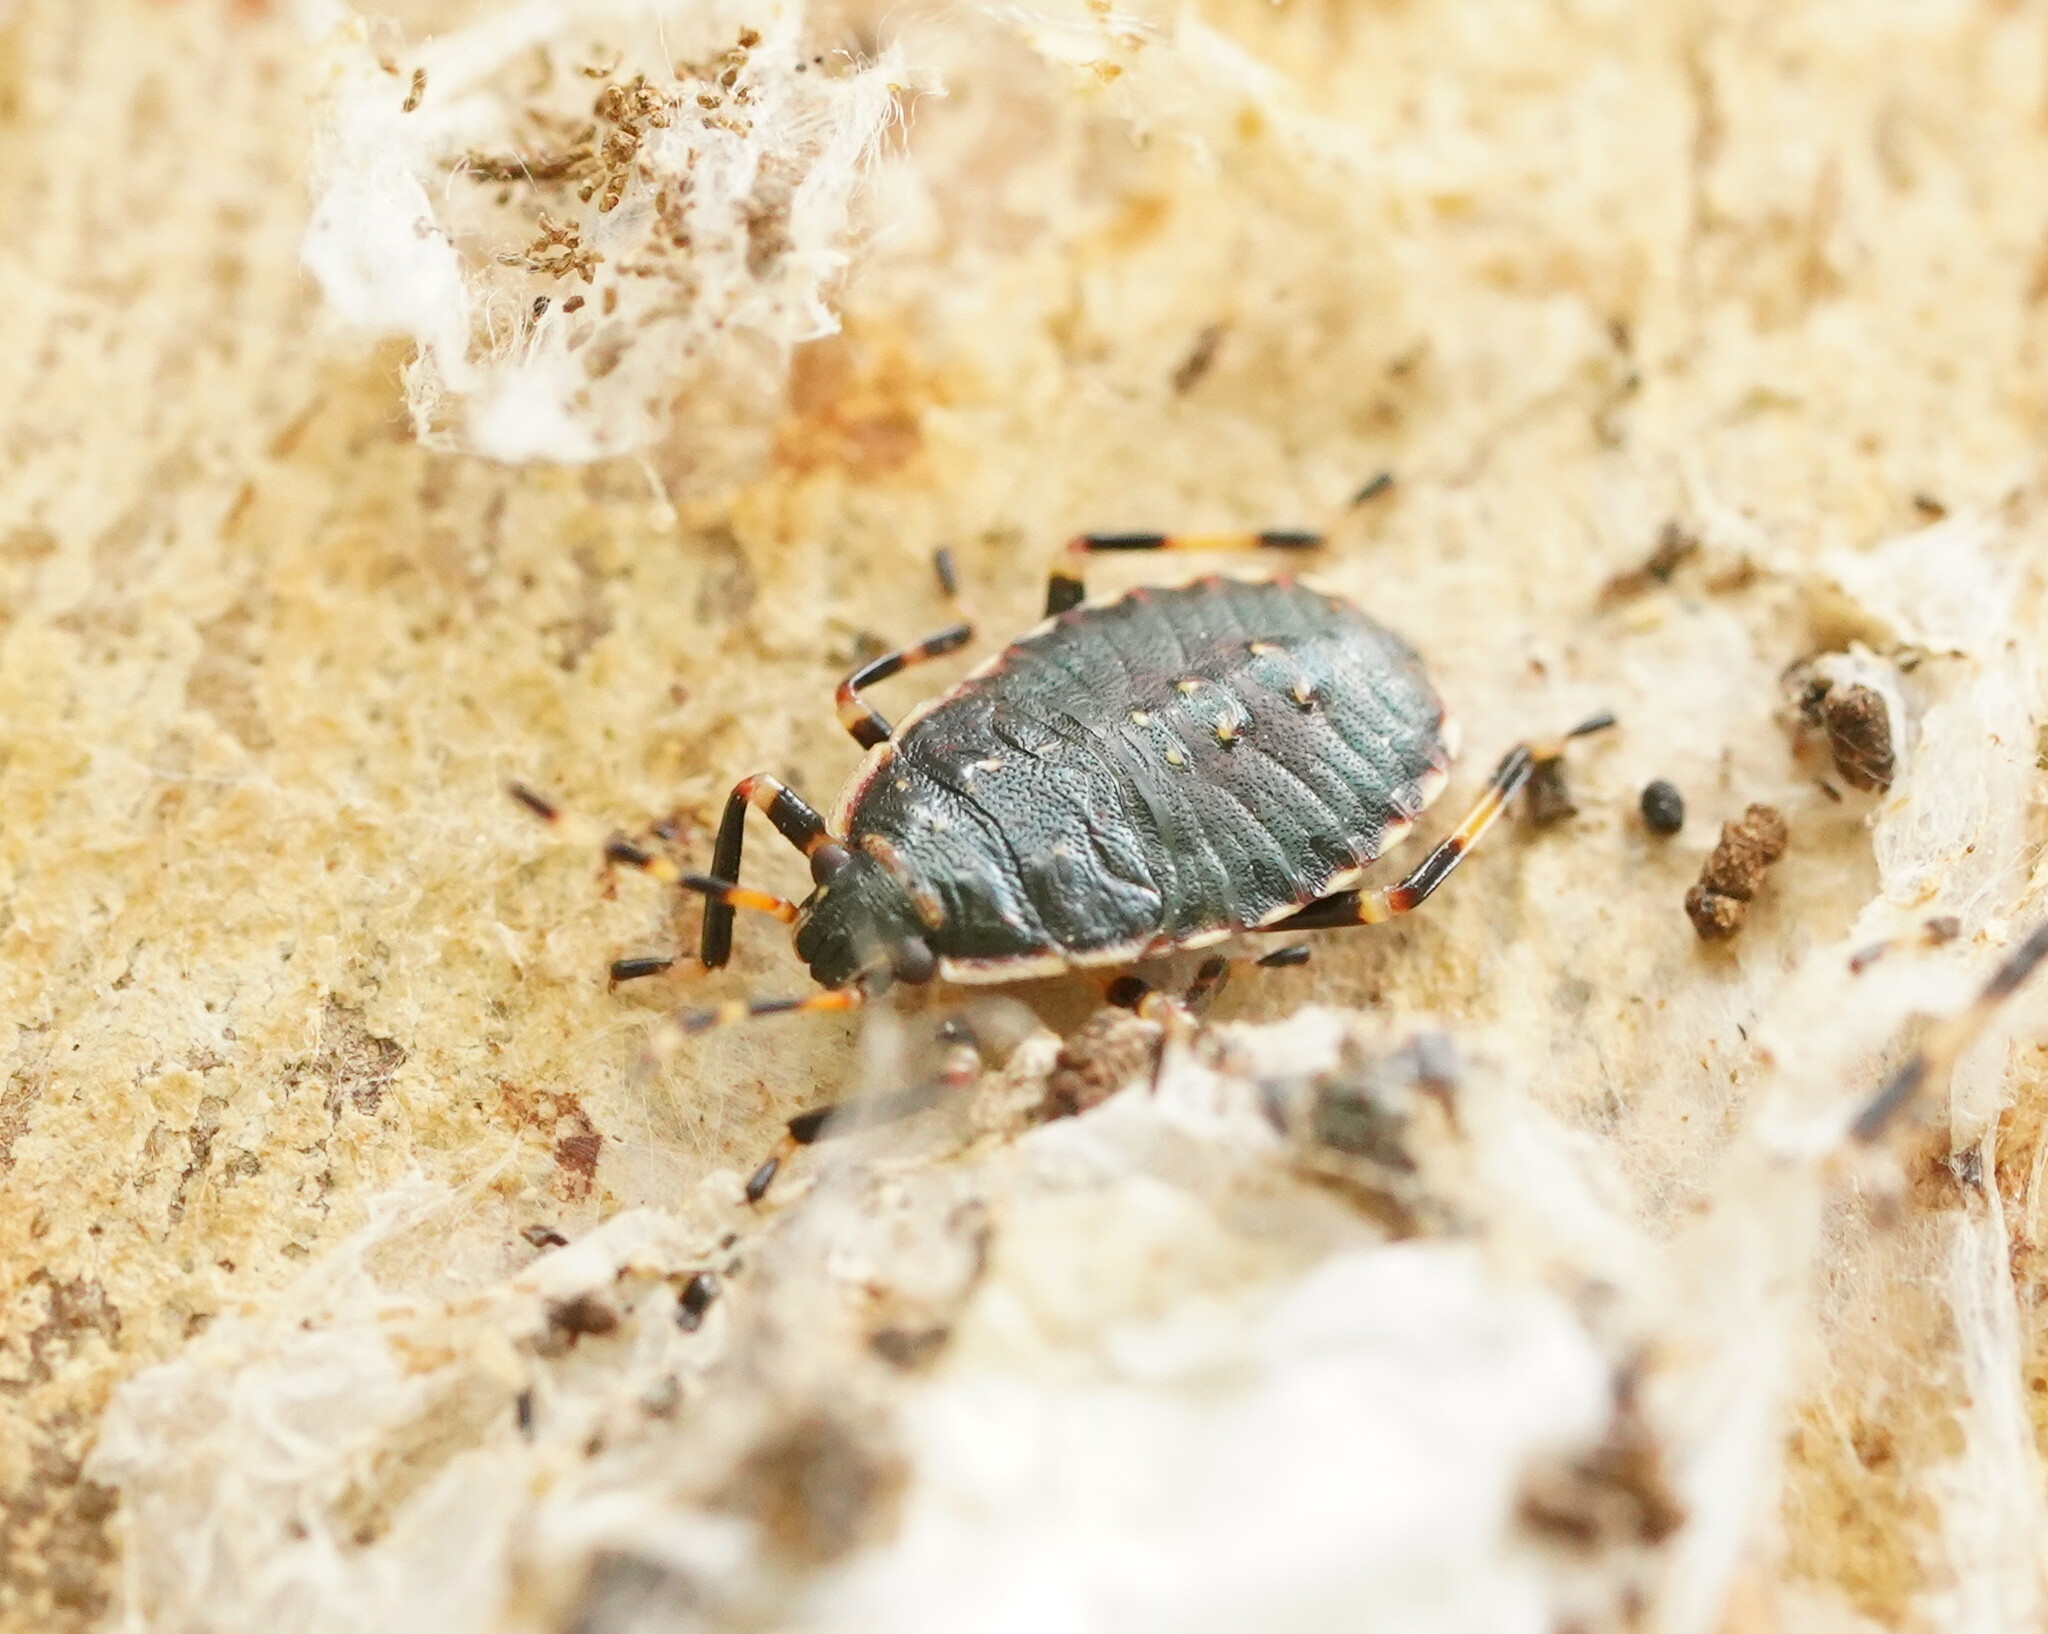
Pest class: stink_bug